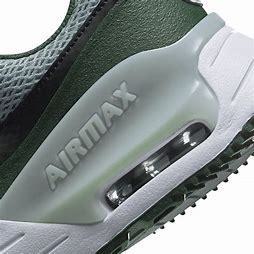
Brand: Nike
Model: Air Max Systm